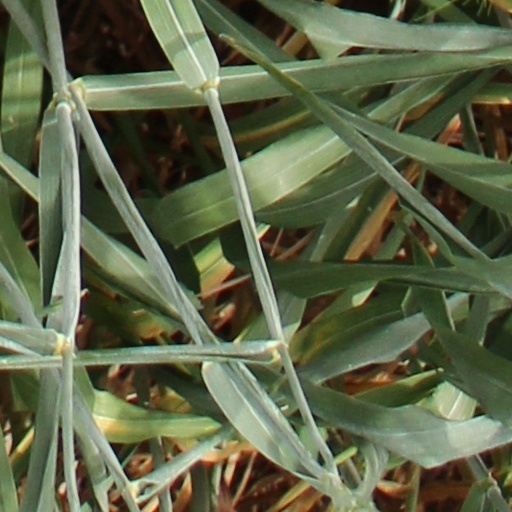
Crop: wheat